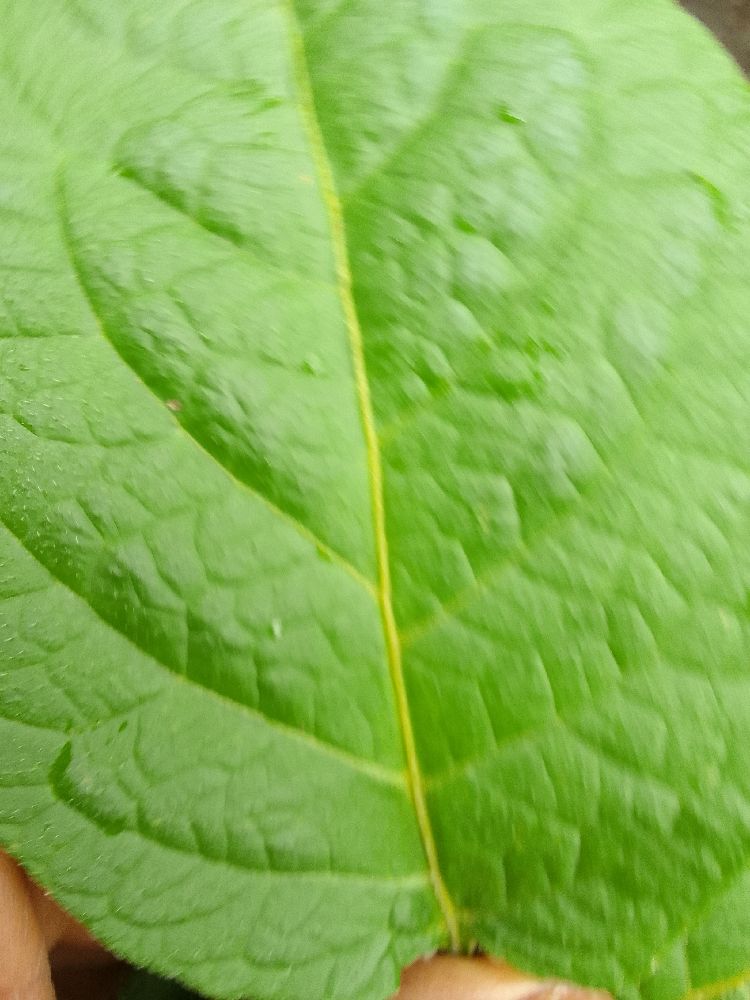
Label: Healthy